Church of Saint Adalbert (Dvory nad Žitavou)

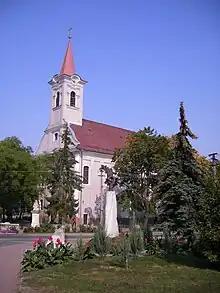
Church of Saint Adalbert

The Church of Saint Adalbert is a Roman Catholic church located in the centre of the village Dvory nad Žitavou in Slovakia. It was consecrated in 1776. The church is situated in the middle of a large green park in Main Square. Today the church is mainly used for liturgical and worship rituals.